Alfonso V of León

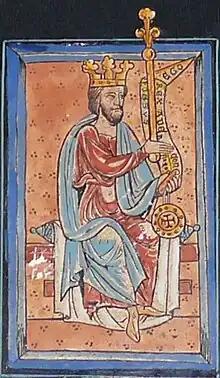
Alfonso V in the "Libro de las Estampas"

Alfonso V (c. 9947 August 1028), called the Noble, was King of León from 999 to 1028. Like other kings of León, he used the title emperor to assert his standing among the Christian rulers of Spain. He succeeded his father, Bermudo II, in 999. His mother Elvira García and count Menendo González, who raised him in Galicia, acted as his co-regents. Upon the count's death in 1008, Alfonso ruled on his own.